Max Corput

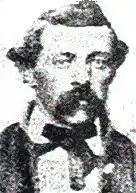
Max van den Corput

Max Corput, fully documented as Maximilien van den Corput (died 1911) was a Belgian-American architect. He designed the second Union Station in Atlanta, Georgia. Van den Corput also served as an officer in the Confederate States Army during the American Civil War.